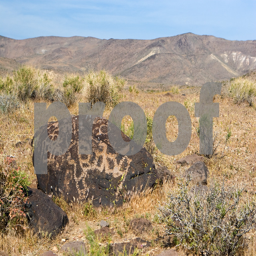
petroglyphs on the hill behind us census designated place .